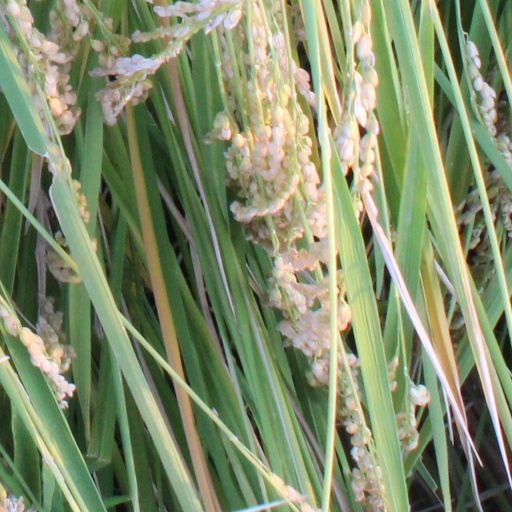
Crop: rice